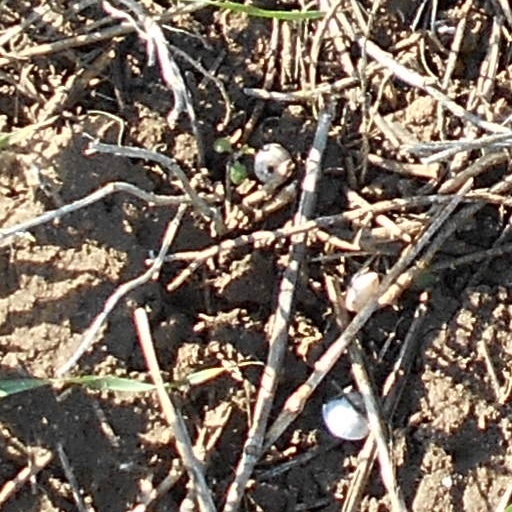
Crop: wheat